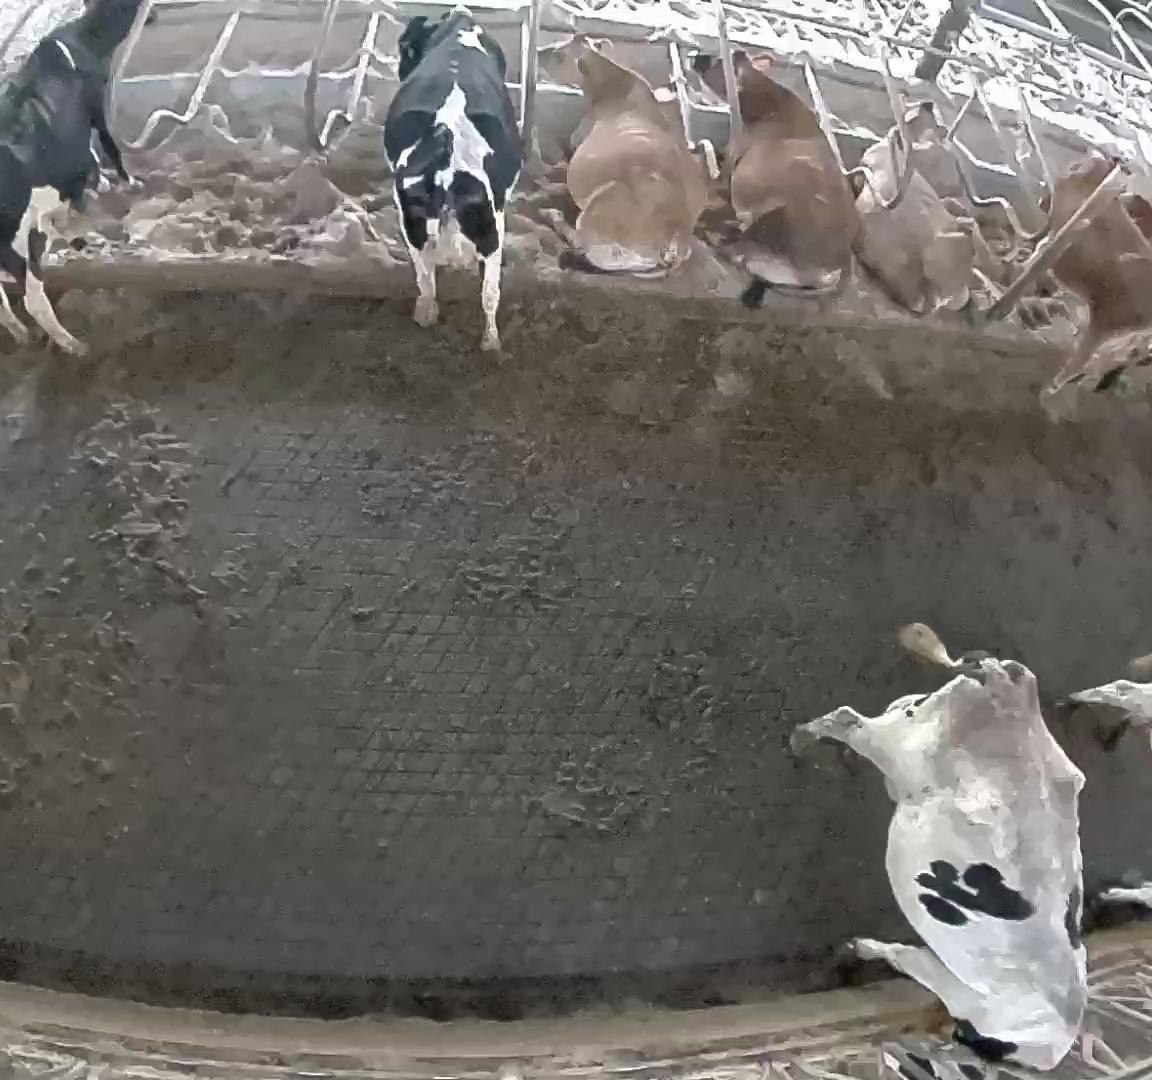
Number of cows: 8